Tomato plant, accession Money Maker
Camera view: bottom (45 deg); turntable rotation: 180 degrees
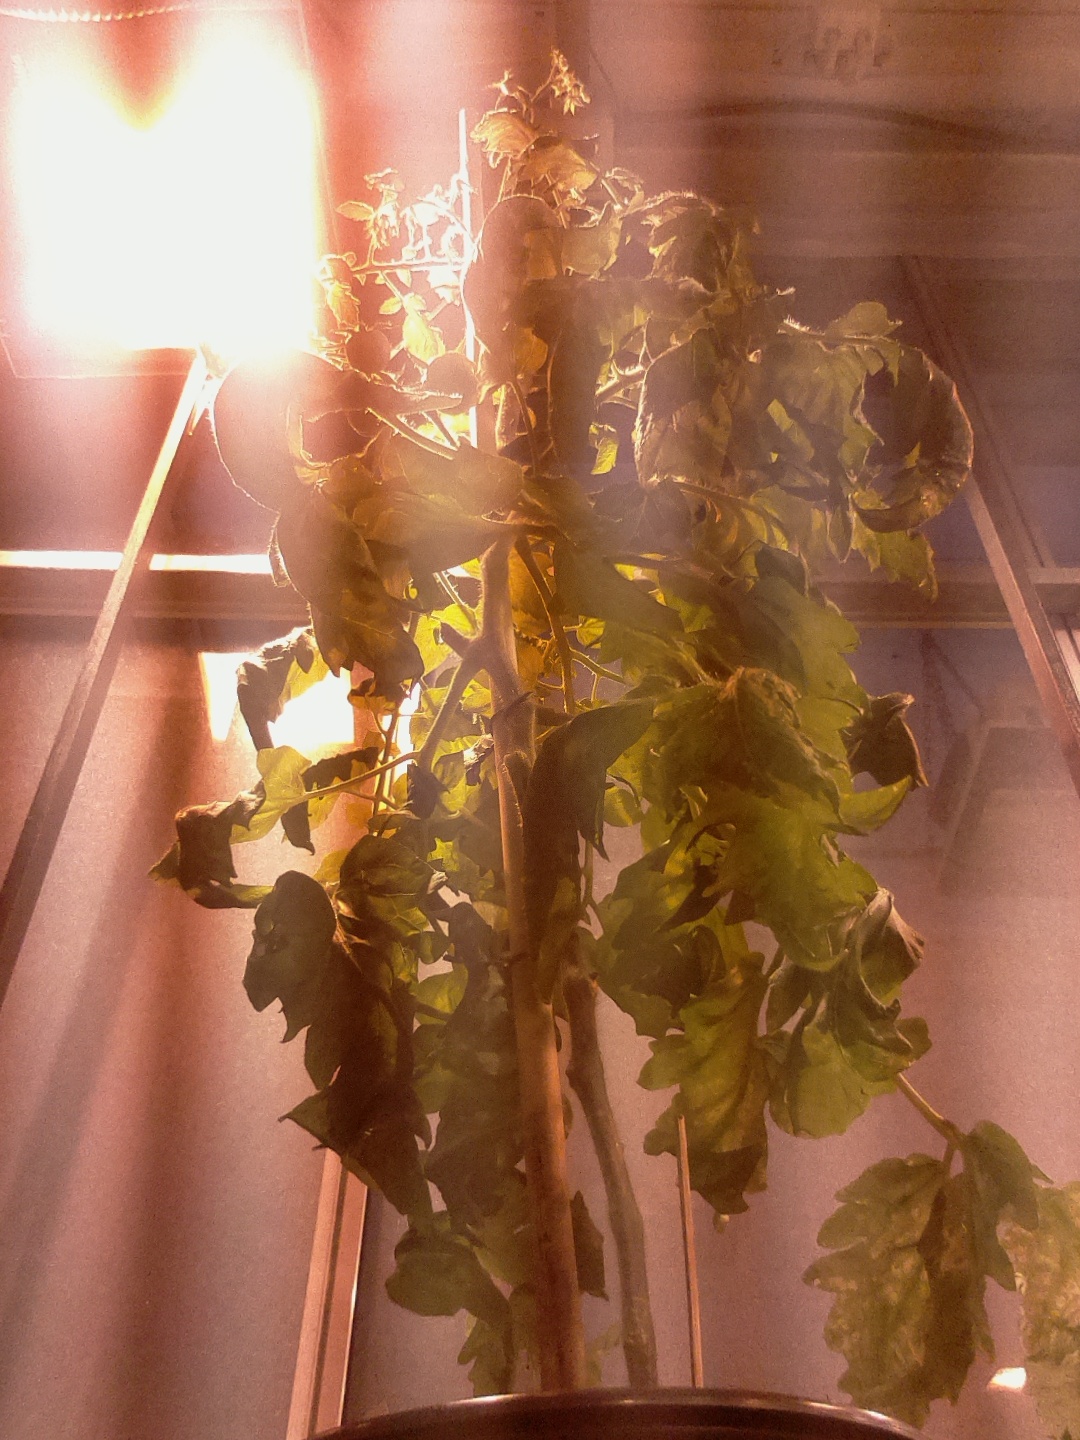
BBCH growth stage 73: 30%-40% of final fruit size